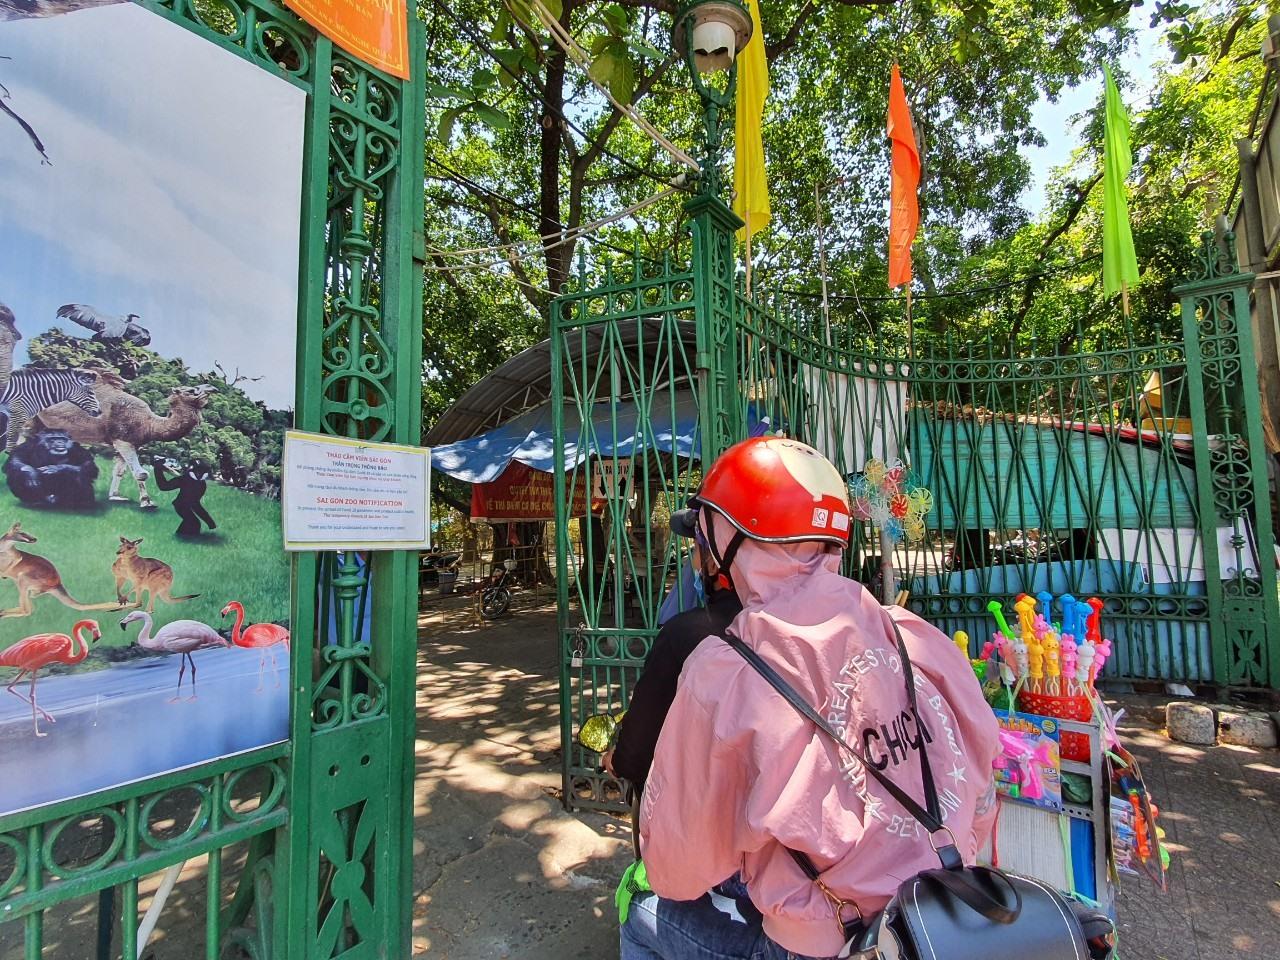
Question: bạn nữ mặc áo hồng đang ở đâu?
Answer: trên một chiếc xe máy